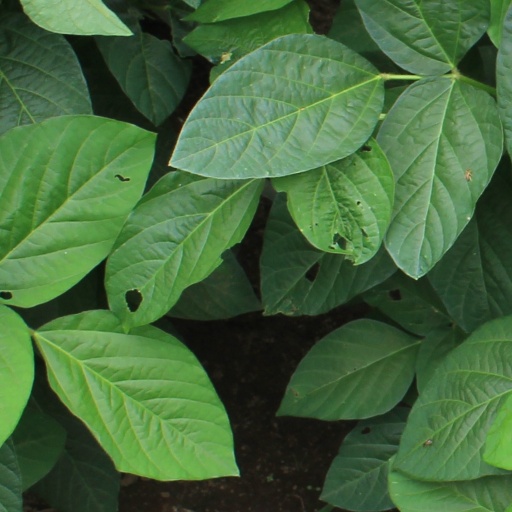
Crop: soybean